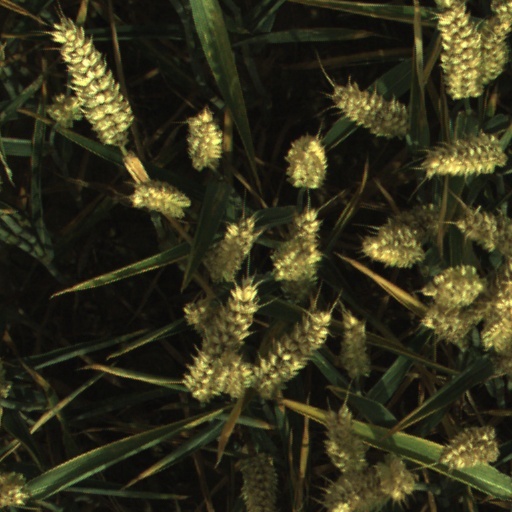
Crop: wheat